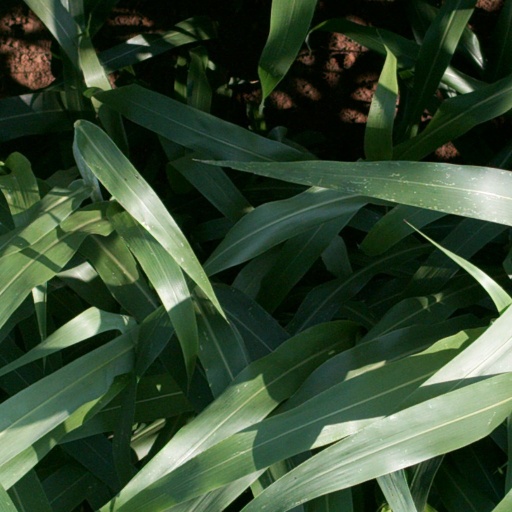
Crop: sorghum